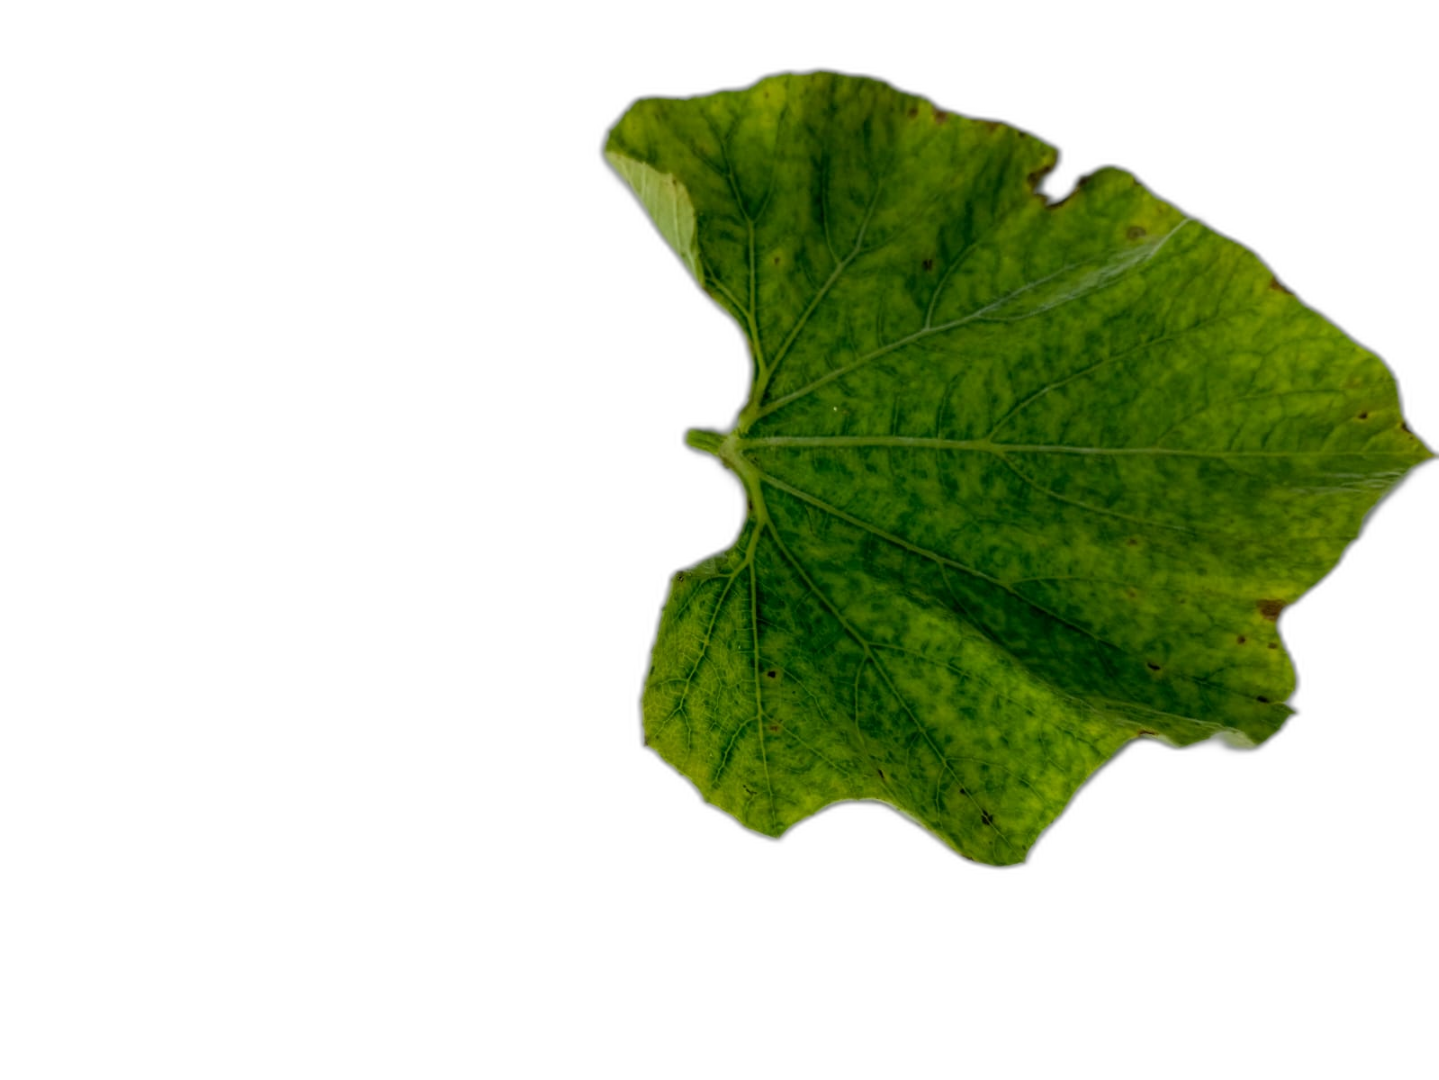
Crop: Bottle Gourd
Label: Mosaic_Virus